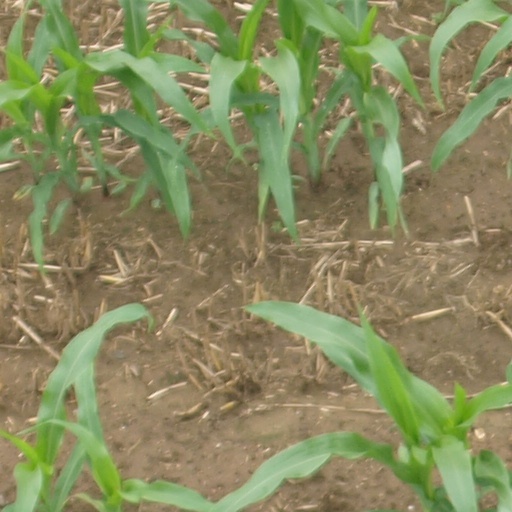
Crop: maize; corn